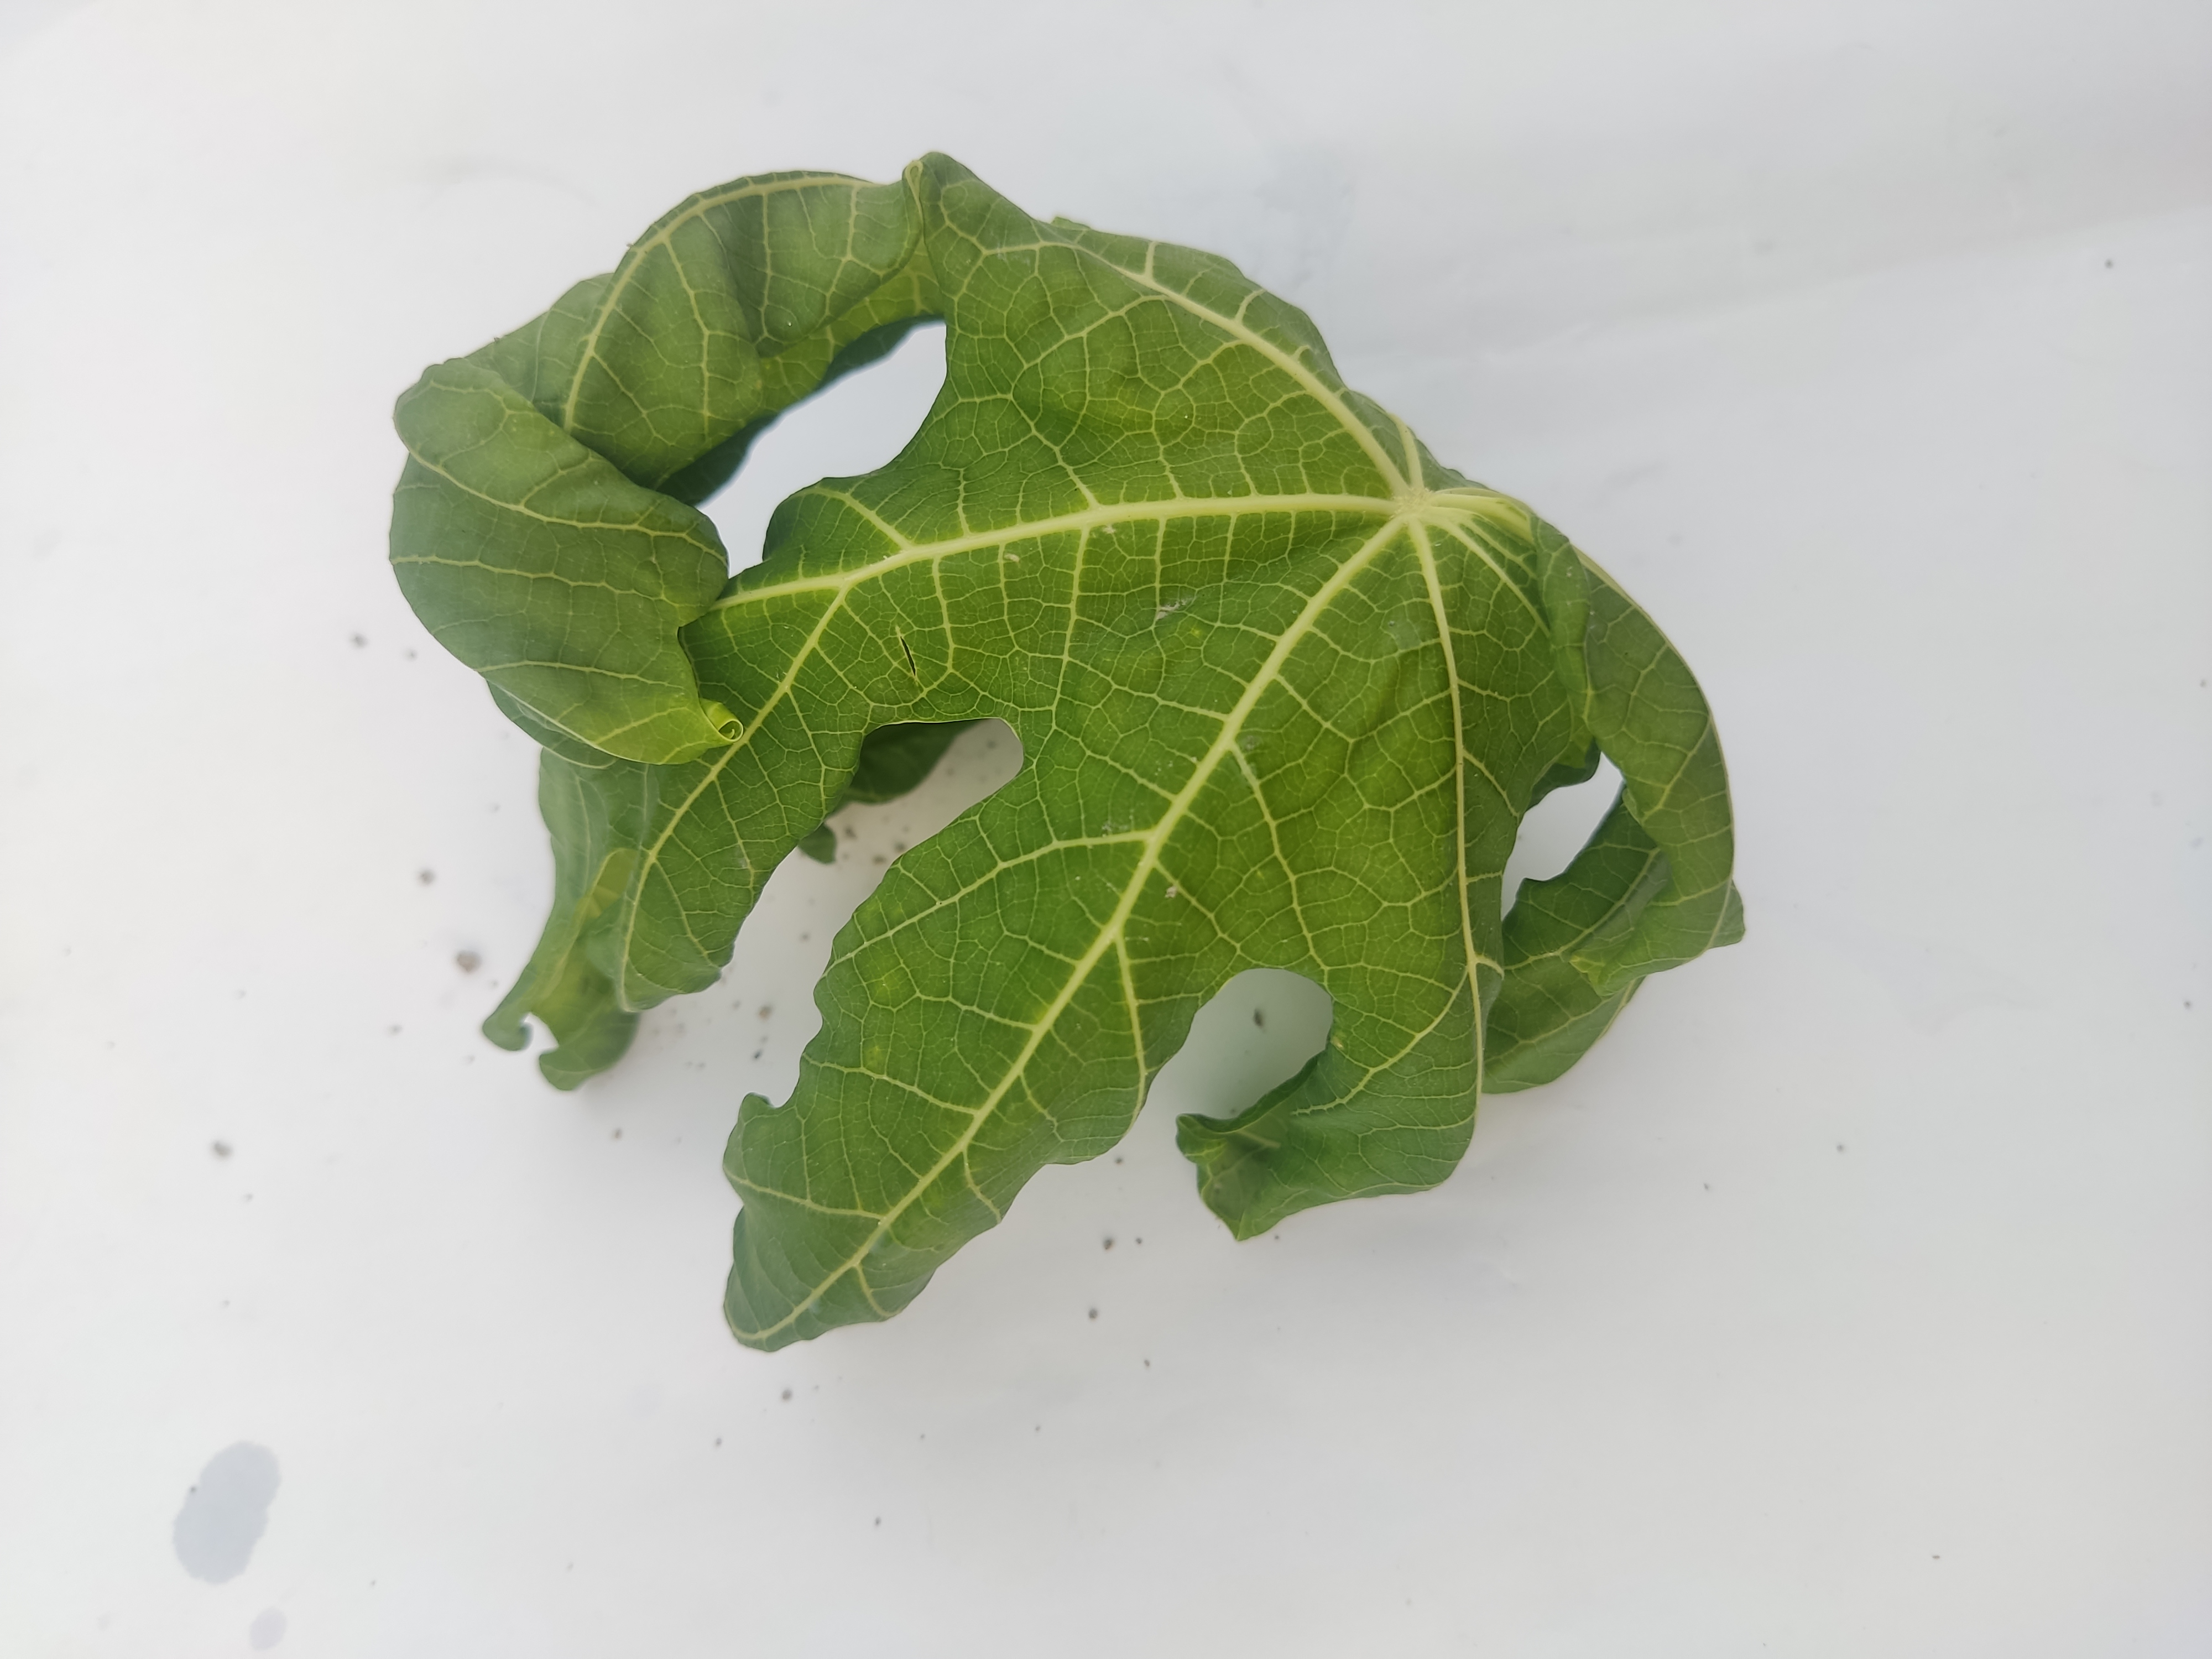
Label: Leaf Curl